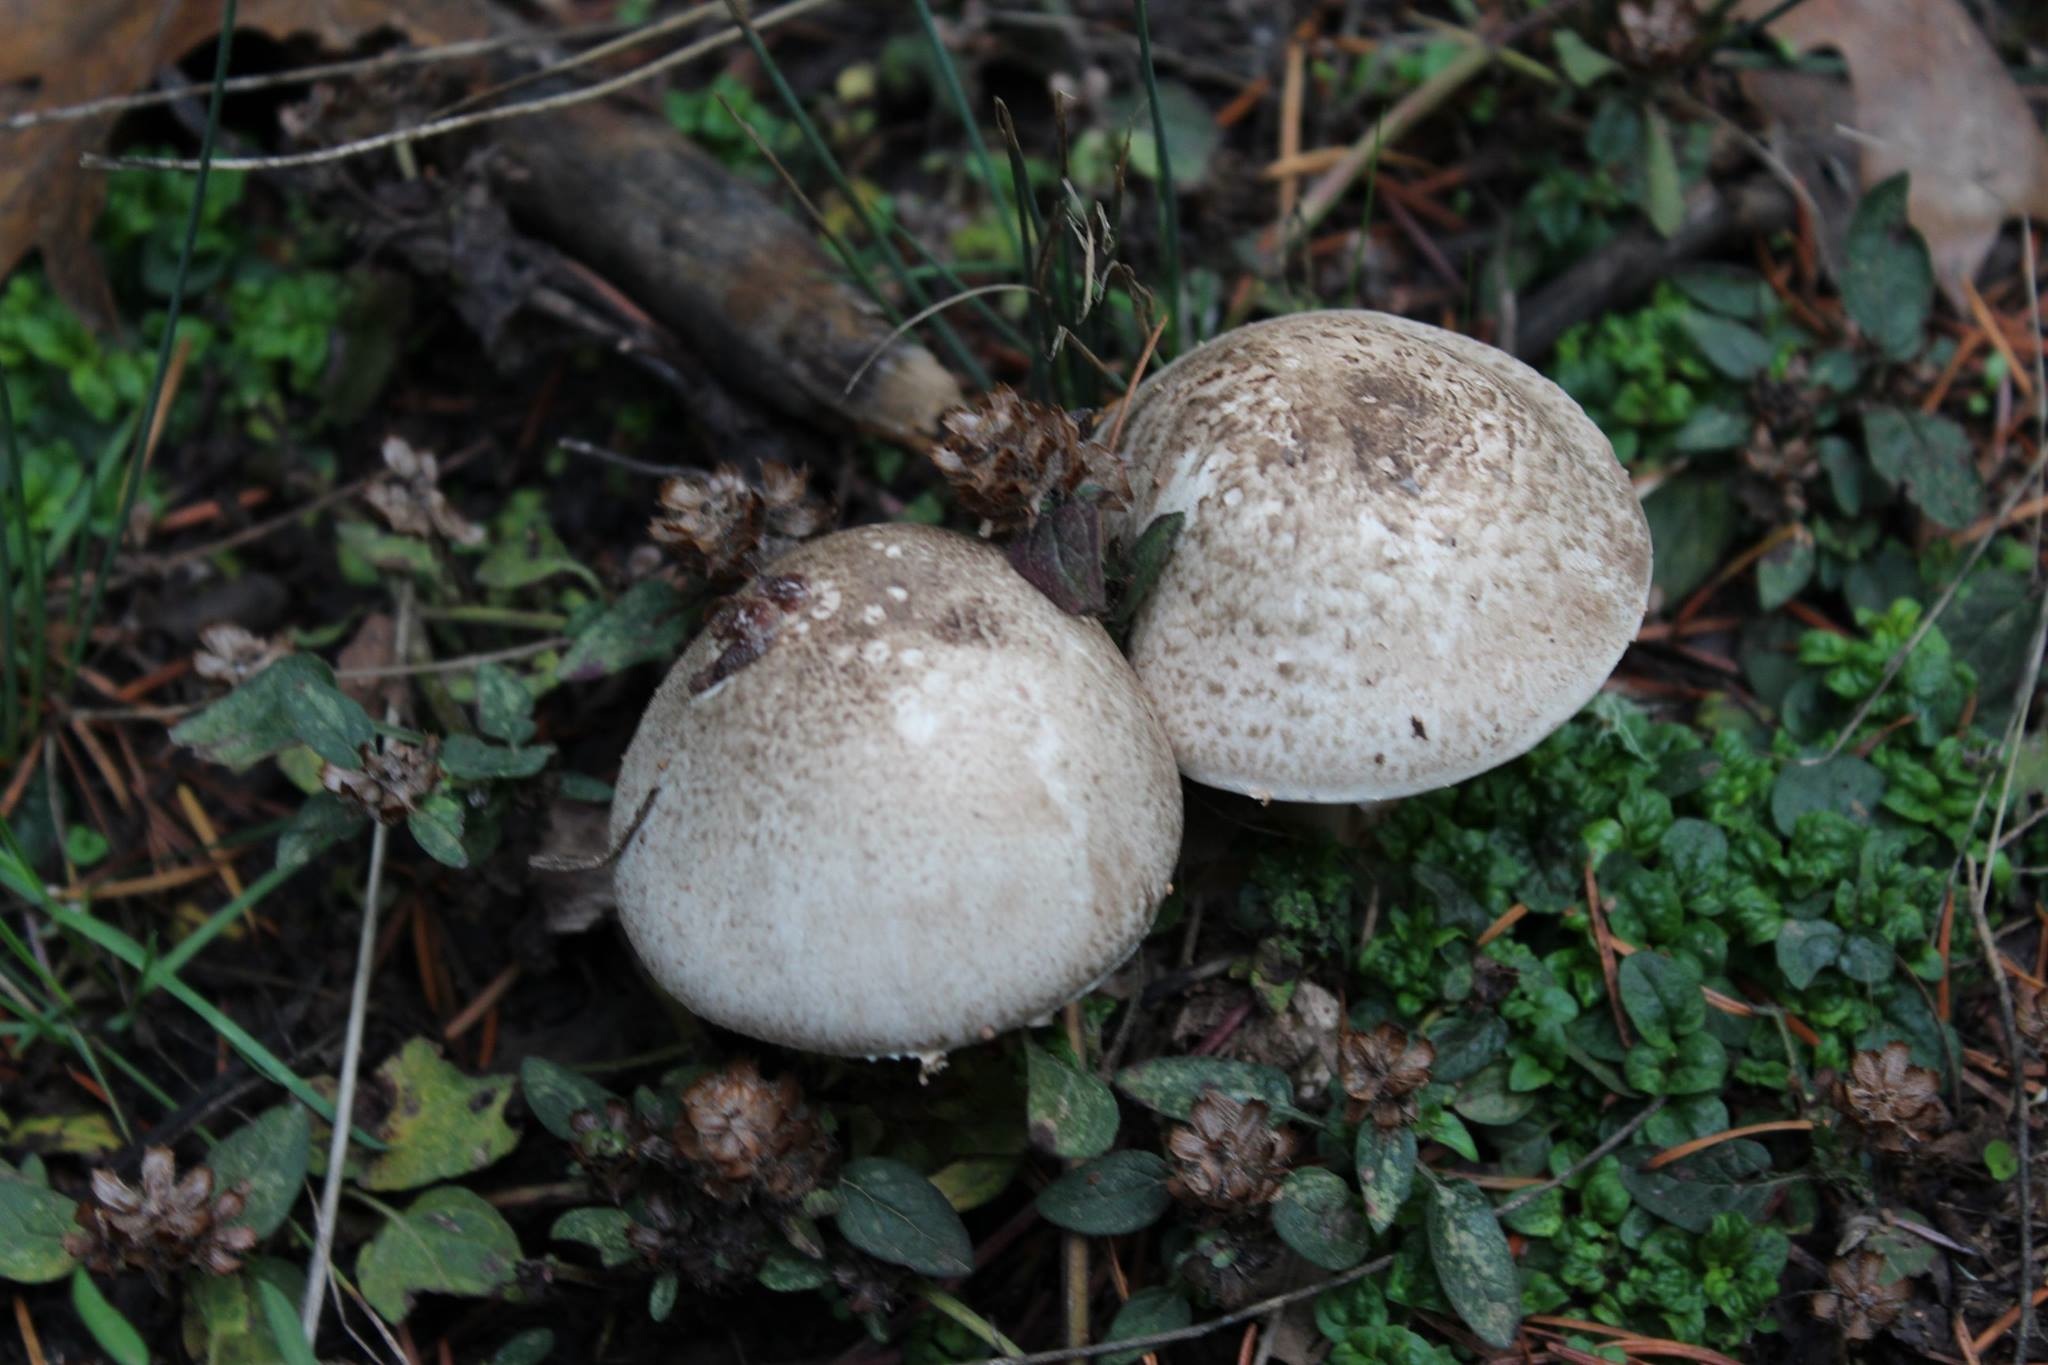
mushroom, fungus, woodland, agaric, bolete, agaricus, matsutake, oyster mushroom, edible mushroom, medicinal mushroom, agaricomycetes, agaricaceae, champignon mushroom, penny bun, pleurotus eryngii